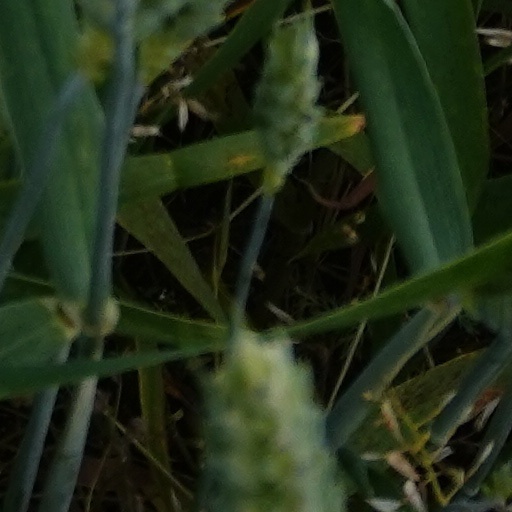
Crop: wheat